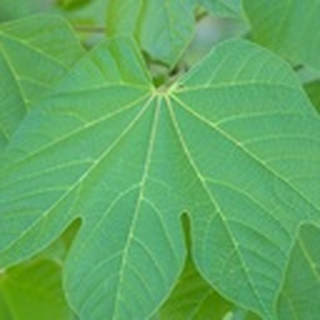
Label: healthy_cotton